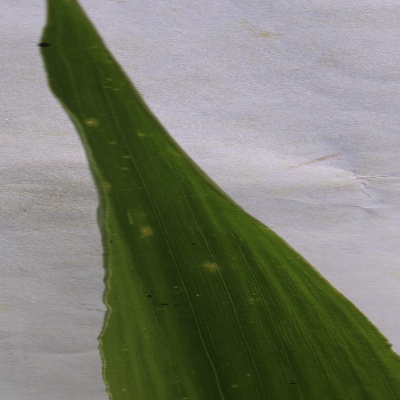
Crop: Maize
Condition: leaf spot